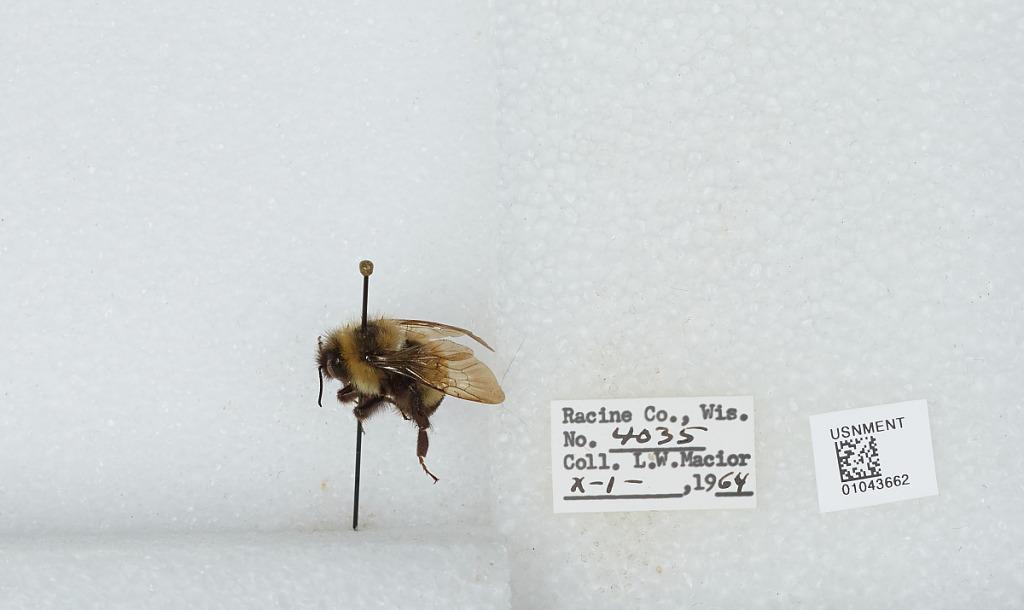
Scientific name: Bombus (Bombus) affinis Cresson
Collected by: L. Macior
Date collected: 1964-10-1
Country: United States
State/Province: Wisconsin
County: Racine
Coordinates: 42.78, -87.76